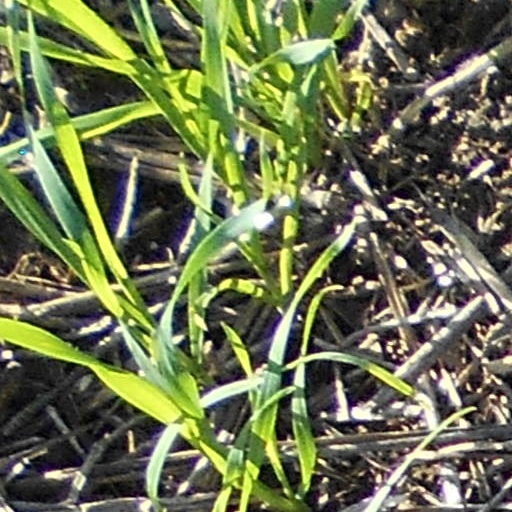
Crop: wheat